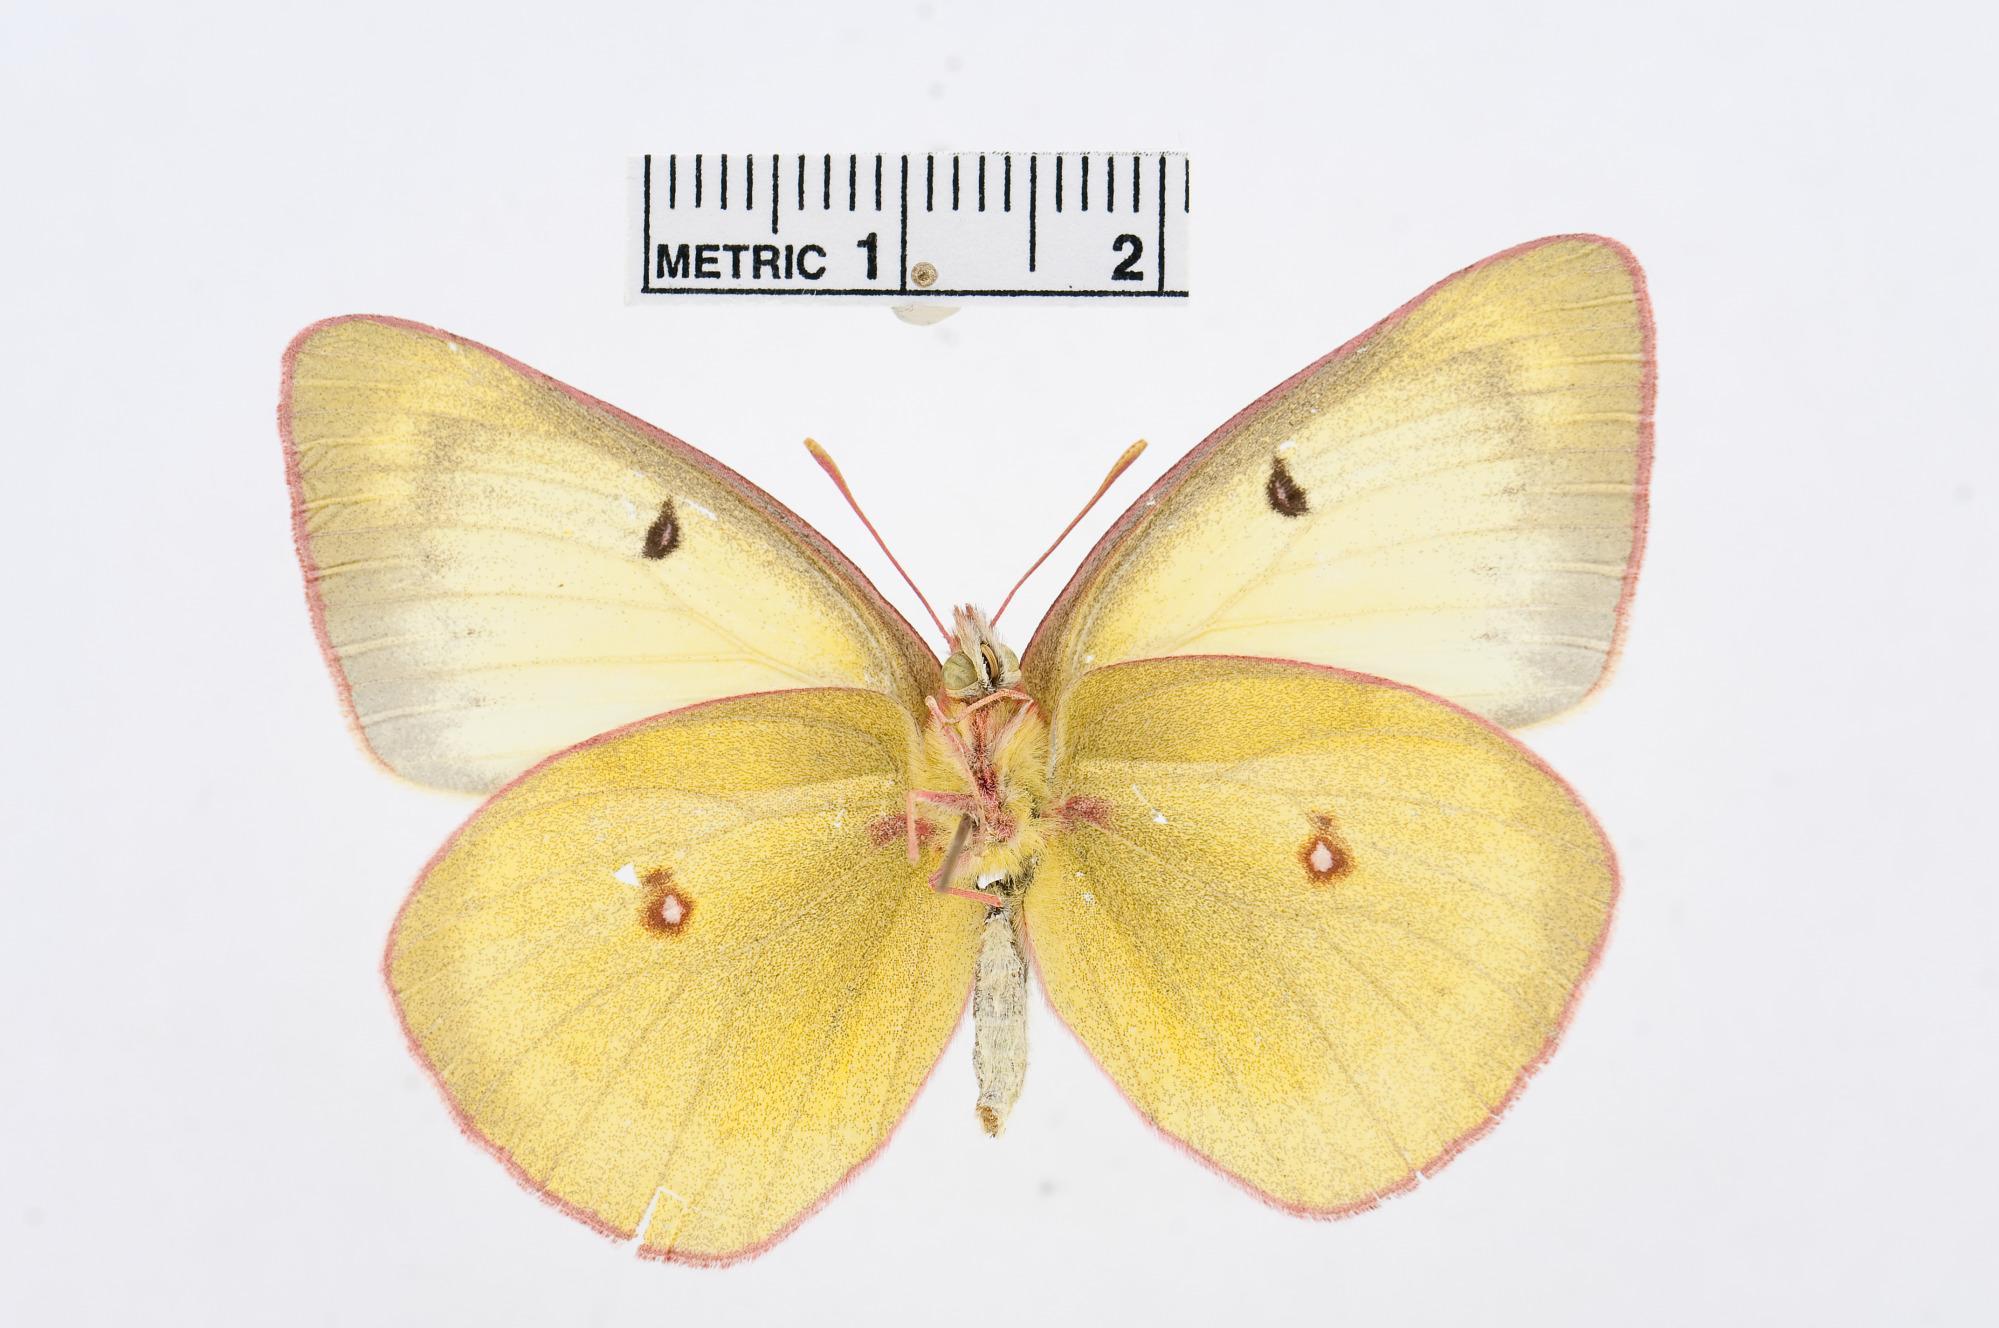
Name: Colias occidentalis
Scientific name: Colias occidentalis
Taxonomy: Animalia, Arthropoda, Hexapoda, Insecta, Lepidoptera, Pieridae, Coliadinae